Juliet Stevenson

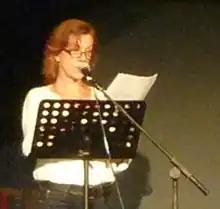
Stevenson speaking at the 2011 Latitude Festival.

In 2008, she starred in ITV's "A Place of Execution". The role won her the Best Actress Dagger at the 2009 Crime Thriller Awards. She performs as a book reader, and has recorded all of Jane Austen's novels as unabridged audiobooks, as well as a number of other novels, such as "Lady Windermere's Fan", "Hedda Gabler", "Stories from Shakespeare", and "To the Lighthouse". She received lifetime achievement prize at Women in Film And TV awards.